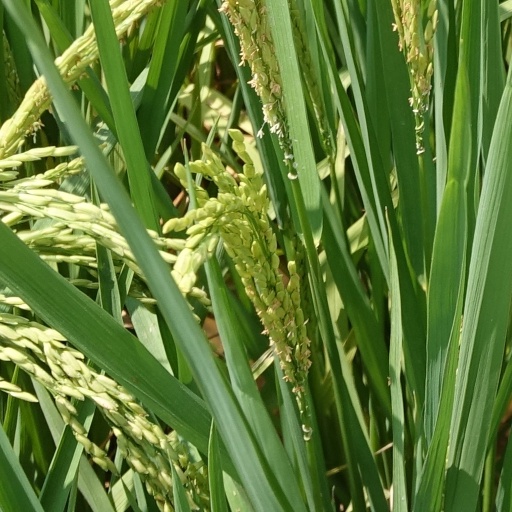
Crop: rice